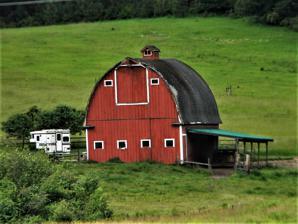
Building: Edward and Ida Soncarty Barn
Country: United States of America
Year built: 1928
United States historic place Edward and Ida Soncarty Barn U.S. National Register of Historic Places Show map of Idaho Show map of the United States Location 1671 Deep Creek Rd. Potlatch, Idaho Coordinates 47°01′44″N 116°53′13″W / 47.02889°N 116.88694°W / 47.02889; -116.88694 Area less than one acre Built 1928 MPS Agricultural Properties of Latah County, Idaho NRHP reference No. 08000251 Added to NRHP April 2, 2008 The Edward and Ida Soncarty Barn , at 1671 Deep Creek Rd. in Potlatch, Idaho , is a Gothic-arch barn built in 1928.  It was listed on the National Register of Historic Places in 2008. It is located about 8 miles (13 km) north of Potlatch, Idaho .  It is "highly visible", and about .33 miles (0.53 km) off, from U.S. Highway 95 . It is 30 by 48 feet (9.1 m × 14.6 m) in plan. References